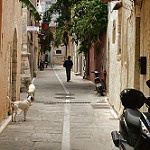
Label: street